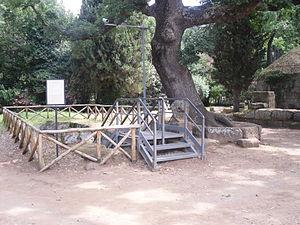
La tombe des Reliefs est une tombe étrusque à hypogée de la nécropole de Banditaccia à Cerveteri.